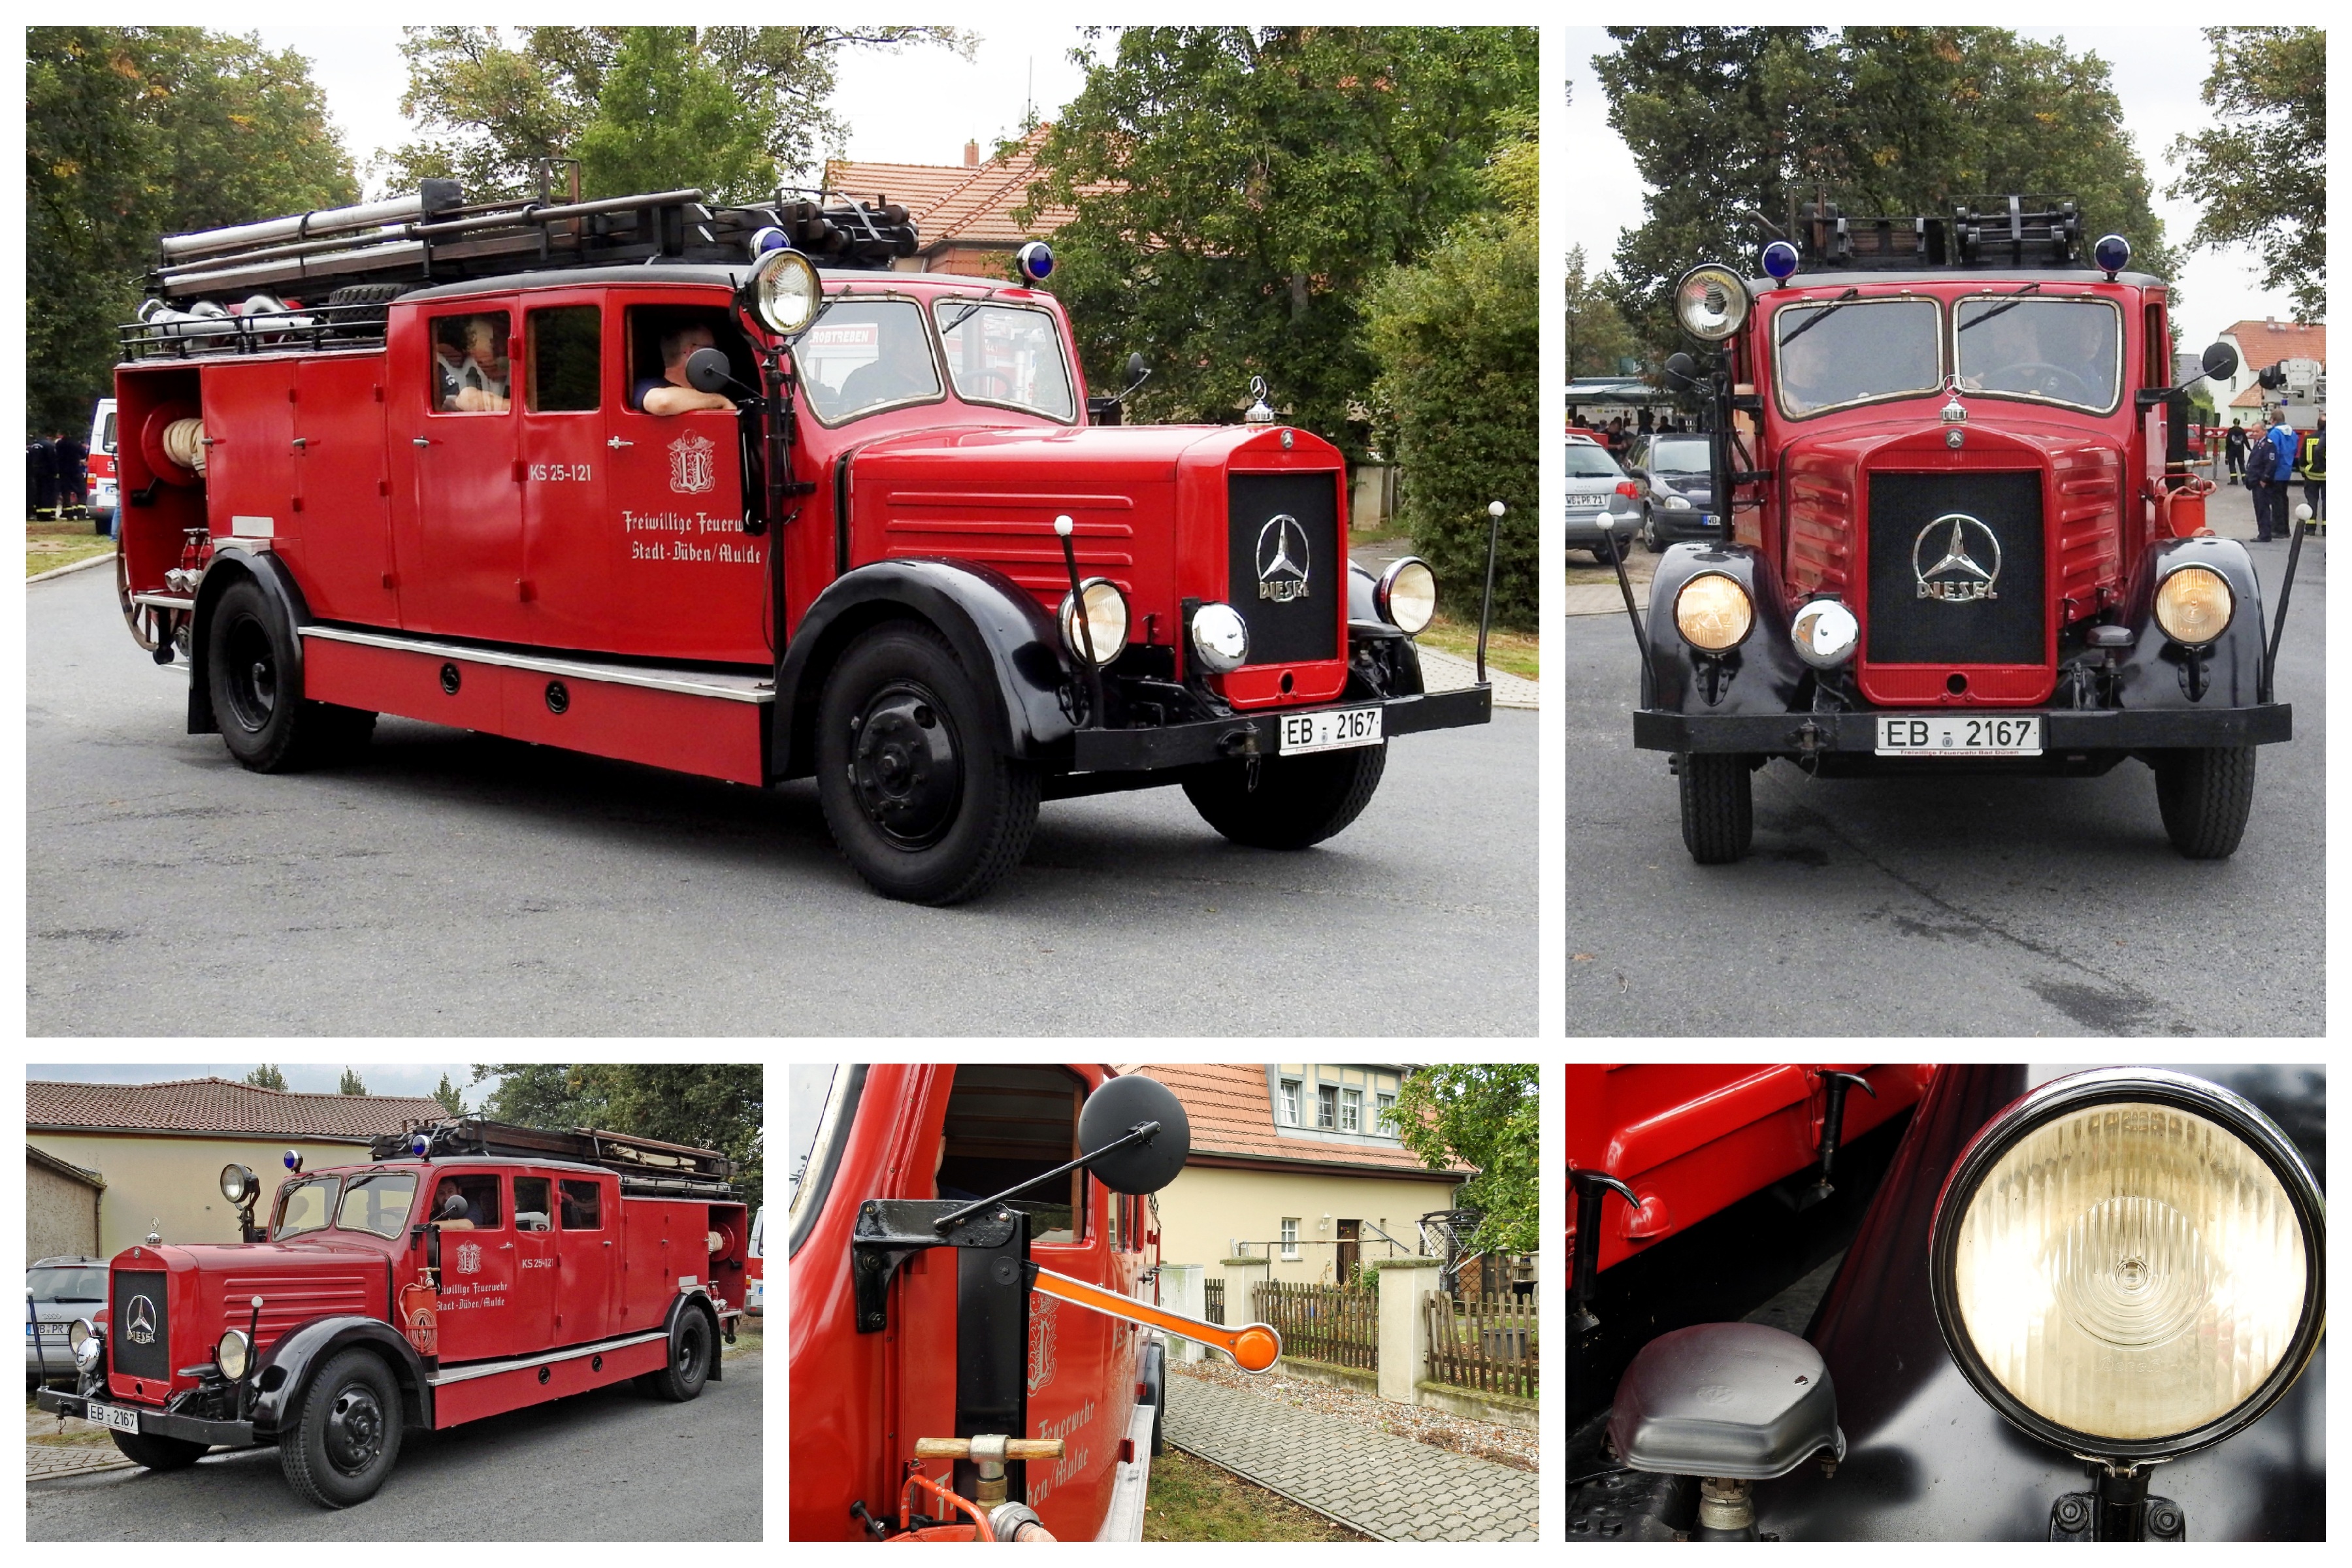
car, truck, vehicle, fire, fire truck, motor vehicle, emergency service, vintage car, fire department, collage, oldtimer, historically, mercedes benz, model car, compilation, land vehicle, automobile make, luxury vehicle, fire apparatus, emergency vehicle